Brack Cornett

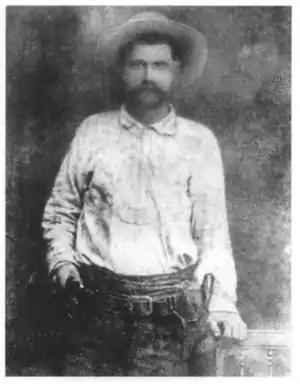
"Brack Cornett", outlaw of the American West,

Braxton "Brack" Cornett (22 May 1841 – 22 January 1888) was a prominent Texas outlaw from 1887 to 1888. He grew up in south Texas, in and around Goliad County.